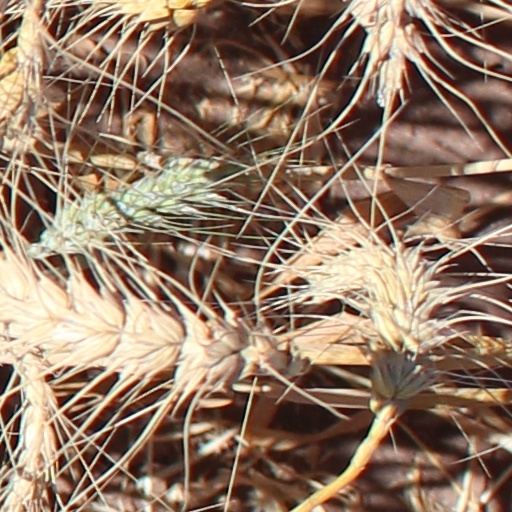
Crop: wheat